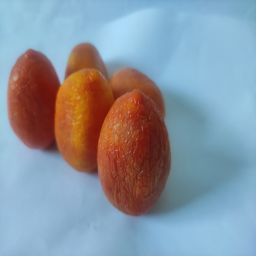
Crop: Tomato
Quality: Old